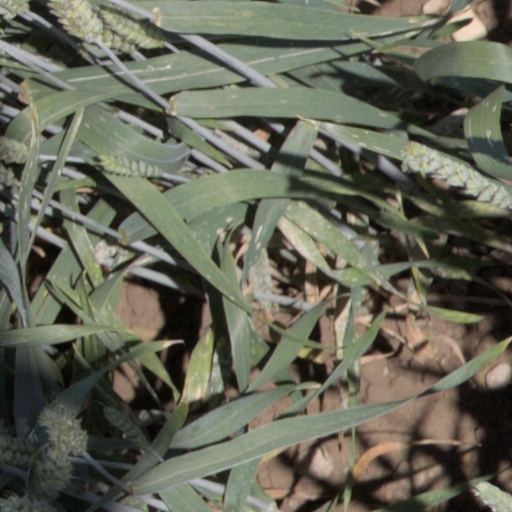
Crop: wheat